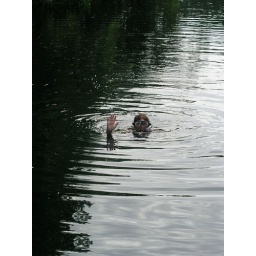
Loz snorkelling in Jelly fish lake